2nd Armored Division (United States)

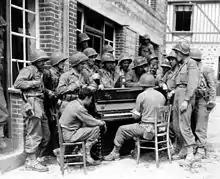
Soldiers of the division in Barenton, Normandy.

As the reserve force of the Western Task Force of Operation Husky, codename for the Allied invasion of Sicily, the division landed on 10 July 1943, in support of the 1st Infantry Division at the Battle of Gela. Afterwards, the division next went into action in the second landing at Licata, Sicily on 21 July following the 3rd Infantry Division's better-known earlier landing on 10 July. The 2nd Armored, operating closely with paratroopers of the 82nd Airborne Division, then fought through to the Sicilian capital of Palermo. Along the way the 2nd Armored Division captured thousands of Italian prisoners of war (POWs). The fighting in Sicily came to an end on 17 August, with the 2nd Armored Division having sustained relatively light casualties in the brief campaign, where it had gained its first Medal of Honor of World War II, belonging to Sergeant Gerry H. Kisters. During the campaign the division came under the command of the U.S. Seventh Army, under Lieutenant General George S. Patton, who had been a former commander of the division.